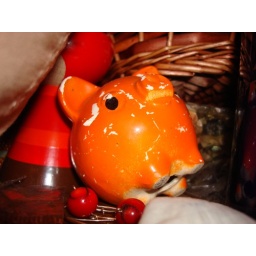
this little pig looks to be in trouble. yeah, I favor red, orange and pink in almost any object.